Argosy (magazine)

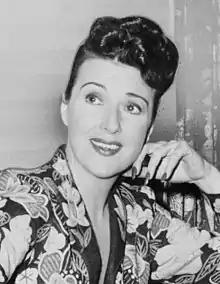
Gypsy Rose Lee, the author of "The G-String Murders", which were part of "Argosy"'s citation for obscenity in 1942

In 1942, in an attempt to revive the magazine's fortunes, the all-fiction format was abandoned and articles about World War II and "sensationalized" news stories were added. The cover was redesigned starting with the March 7, 1942, issue, with the outline of a jet plane replacing the galleon behind the title, and a picture of the film star Dorothy Lamour on the cover instead of the usual adventure-themed cover art. The title was changed to "The New Argosy", though this change was reversed with the August issue. The publication frequency was changed to monthly starting in May.